Military of the Zhou dynasty

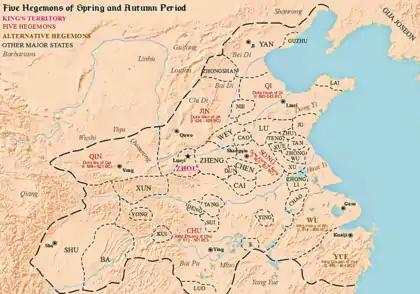
Map of the Five Hegemons during the Spring and Autumn period of Zhou Dynasty

During the Western Zhou and early Eastern Zhou eras, warfare was seen as an aristocratic affair, complete with protocols that may be compared to the chivalry of the European knight. The "shi" knights had a strict code of chivalry. Since the Zhou warriors consulted oracles to ensure that wars strictly conformed to heavenly will and righteousness, the Zhou placed great importance on obeying commands in battle regardless of possible losses in life and property. However, this religious aura of legitimacy also meant that the Zhou warriors considered deception in warfare to be a disgrace on their ancestral lineages, and sacrilegious warriors would become outcasts from their clan. Examples of this code include the battle of Zheqiu, 420 BC, in which the "shi" Hua Bao shot at and missed another "shi" Gongzi Cheng, and just as he was about to shoot again, Gongzi Cheng said that it was unchivalrous to shoot twice without allowing him to return a shot. Hua Bao lowered his bow and was subsequently shot dead, or in 624 BC when a disgraced "shi" from the State of Jin led a suicidal charge of chariots to redeem his reputation, turning the tide of the battle. In the Battle of Bi, 597 BC, the routing chariot forces of Jin were bogged down in mud, but pursuing enemy troops stopped to help them get dislodged and allowed them to escape. States would not attack other states while mourning its ruler. Ruling houses would not be completely exterminated so descendants would be left to honor their ancestors. During the Spring and Autumn period (771–479 BC), Duke Xiang of Song, when being advised to attack enemy Chu forces while the enemy army was fording a river, refused and waited for the Chu army to form formation. After Xiang lost the battle and was being rebuked by his ministers of war, he responded: "The gentleman does not inflict a second wound, nor does he capture those with gray hair. On campaigns, the ancients did not obstruct those in a narrow pass. Even though I am but the remnant of a destroyed state, I will not drum an attack when the other side has not yet drawn up its ranks." His minister retorted, "My lord does not know battle. If the mighty enemy is in a defile or with his ranks not drawn up, this is Heaven assisting us", signifying that by the Spring and Autumn period such attitudes on chivalric honor was dying out.